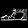
Label: Sandal